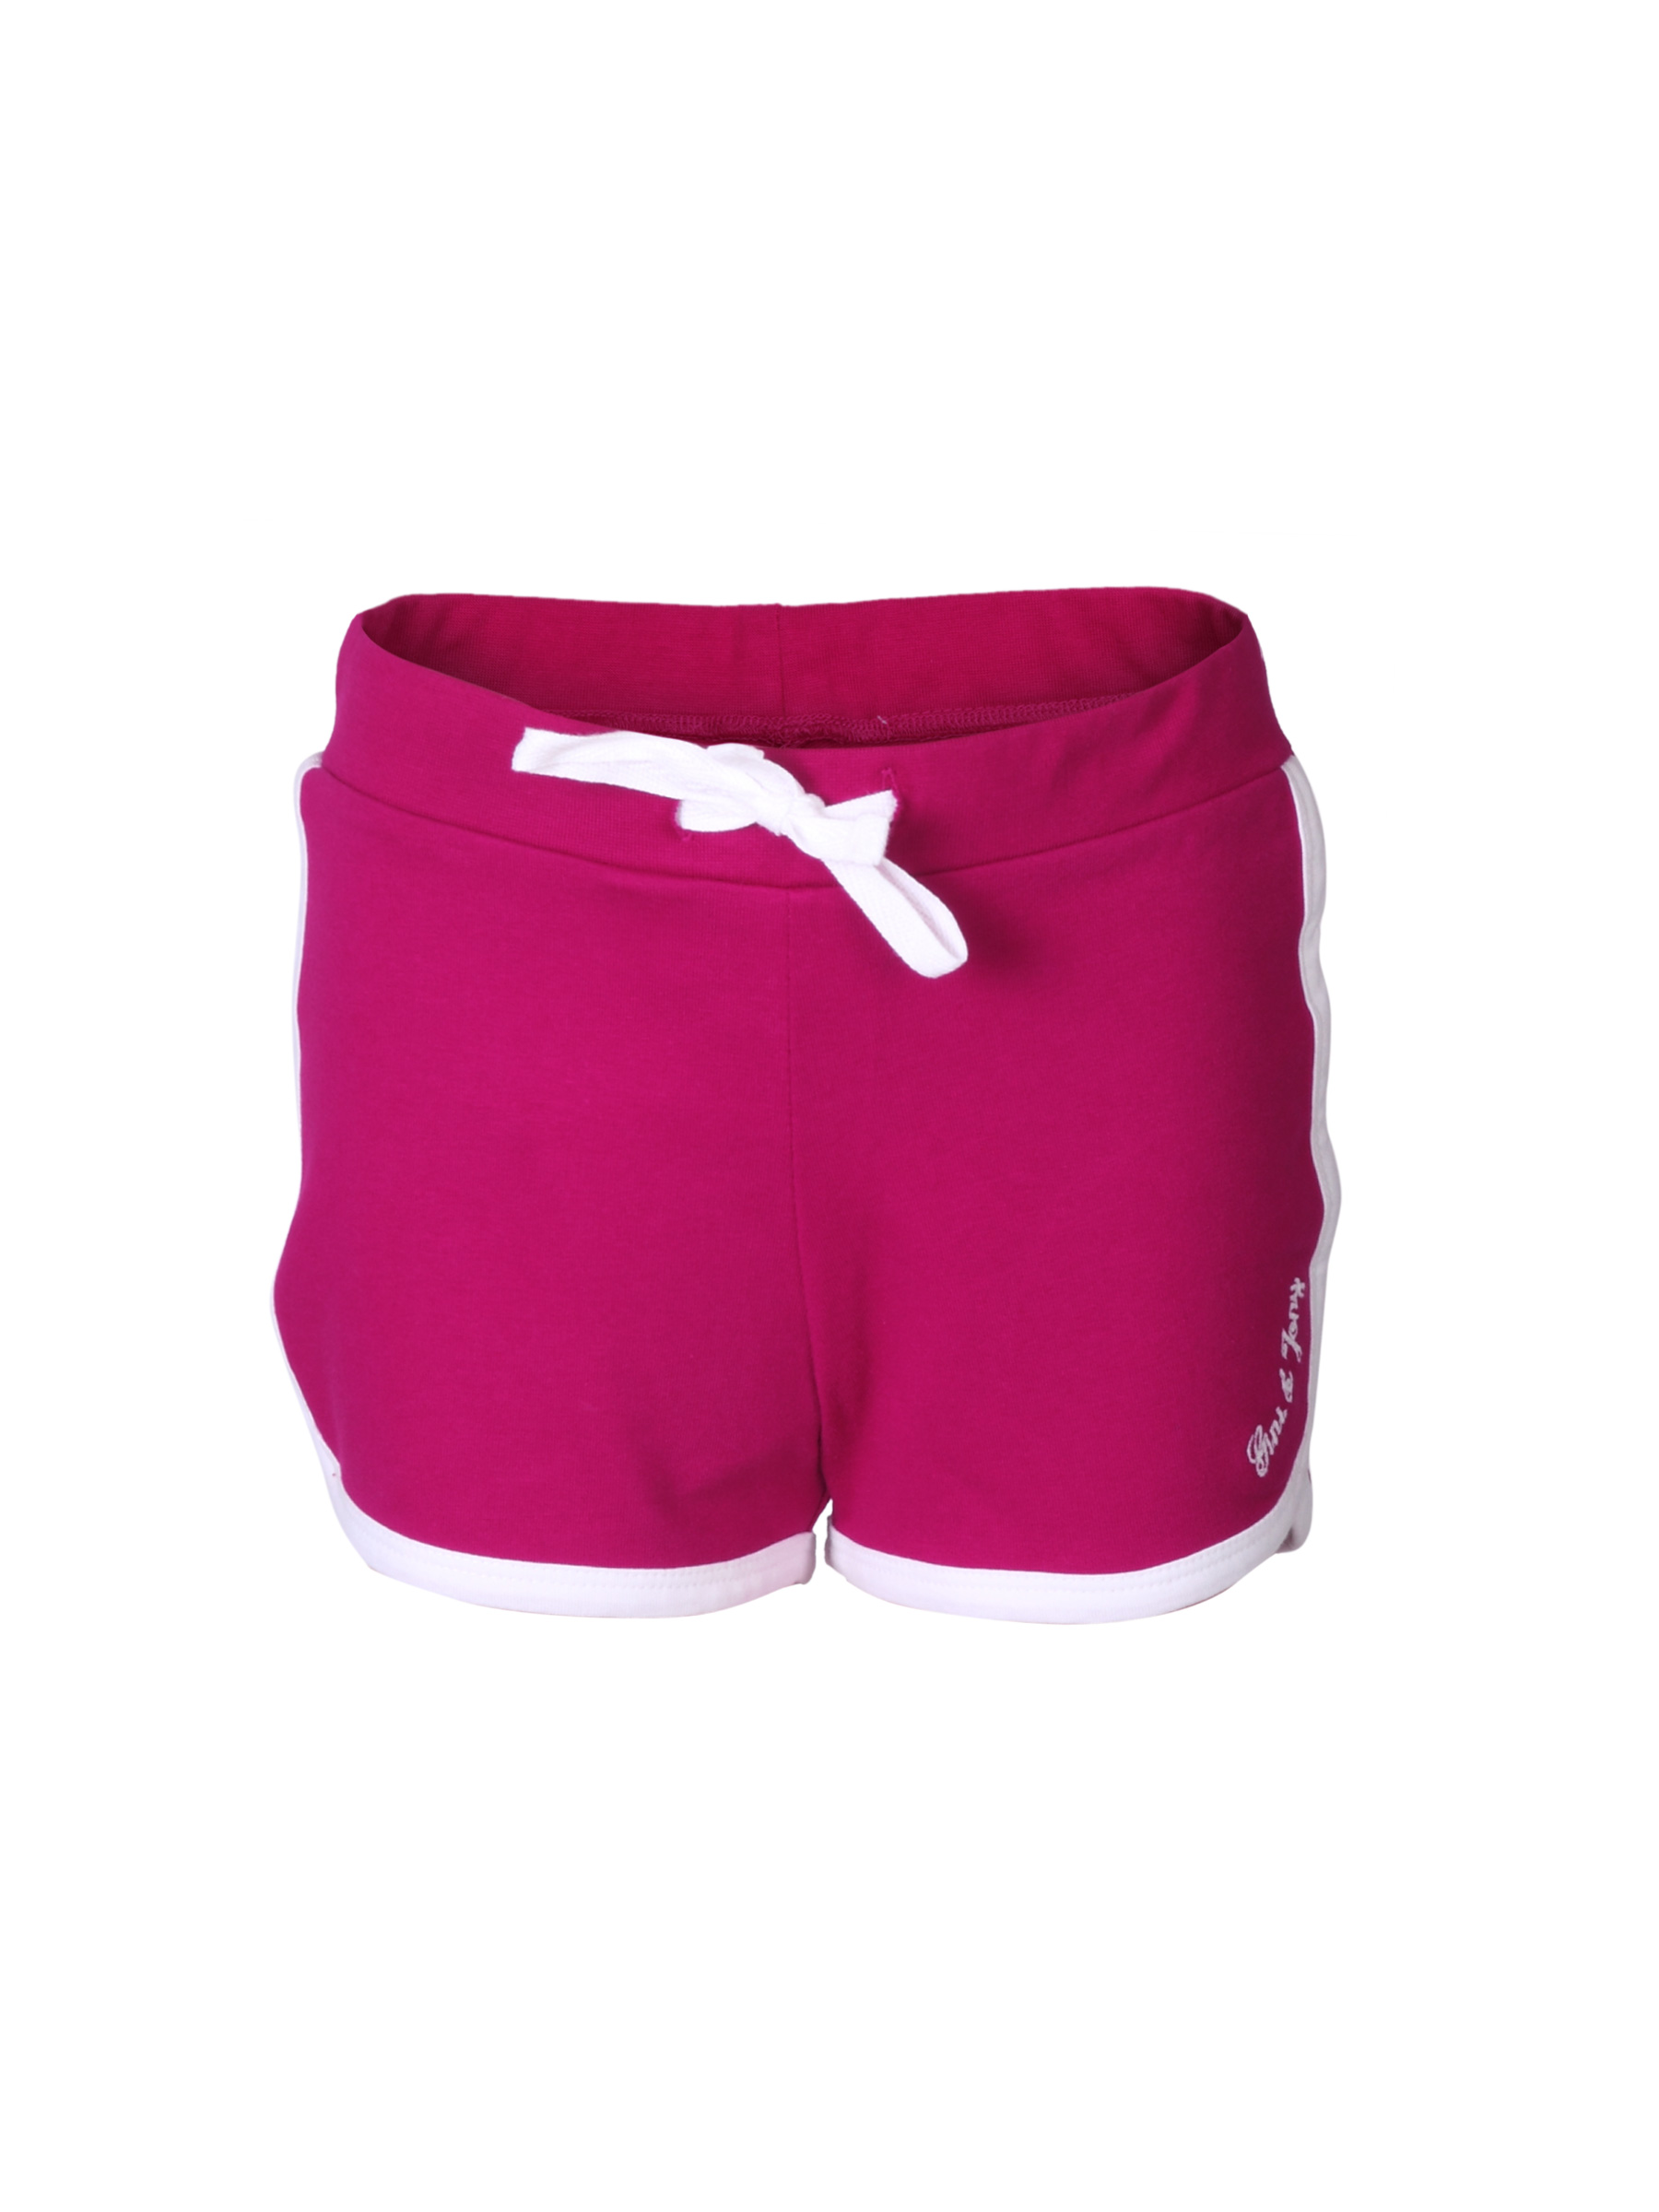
Gini and Jony Girls Core Magenta Shorts
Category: Apparel / Bottomwear / Shorts
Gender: Girls
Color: Magenta
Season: Summer 2012
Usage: Casual